1912 Carmarthen District by-election

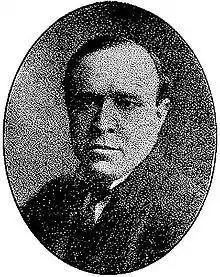
Llewelyn Williams MP

The sitting Liberal MP, W. Llewelyn Williams was appointed Recorder of Swansea, and required by the laws at the time, to seek re-election in a by-election.